World Vegan Day

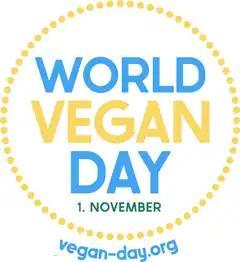
World Vegan Day Logo

World Vegan Day is a global event celebrated annually on 1 November. Vegans celebrate the benefits of veganism for animals, humans, and the natural environment through activities such as setting up stalls, hosting potlucks, and planting memorial trees.